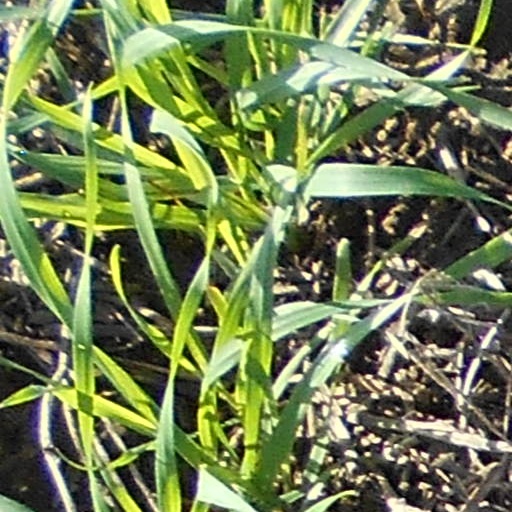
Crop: wheat